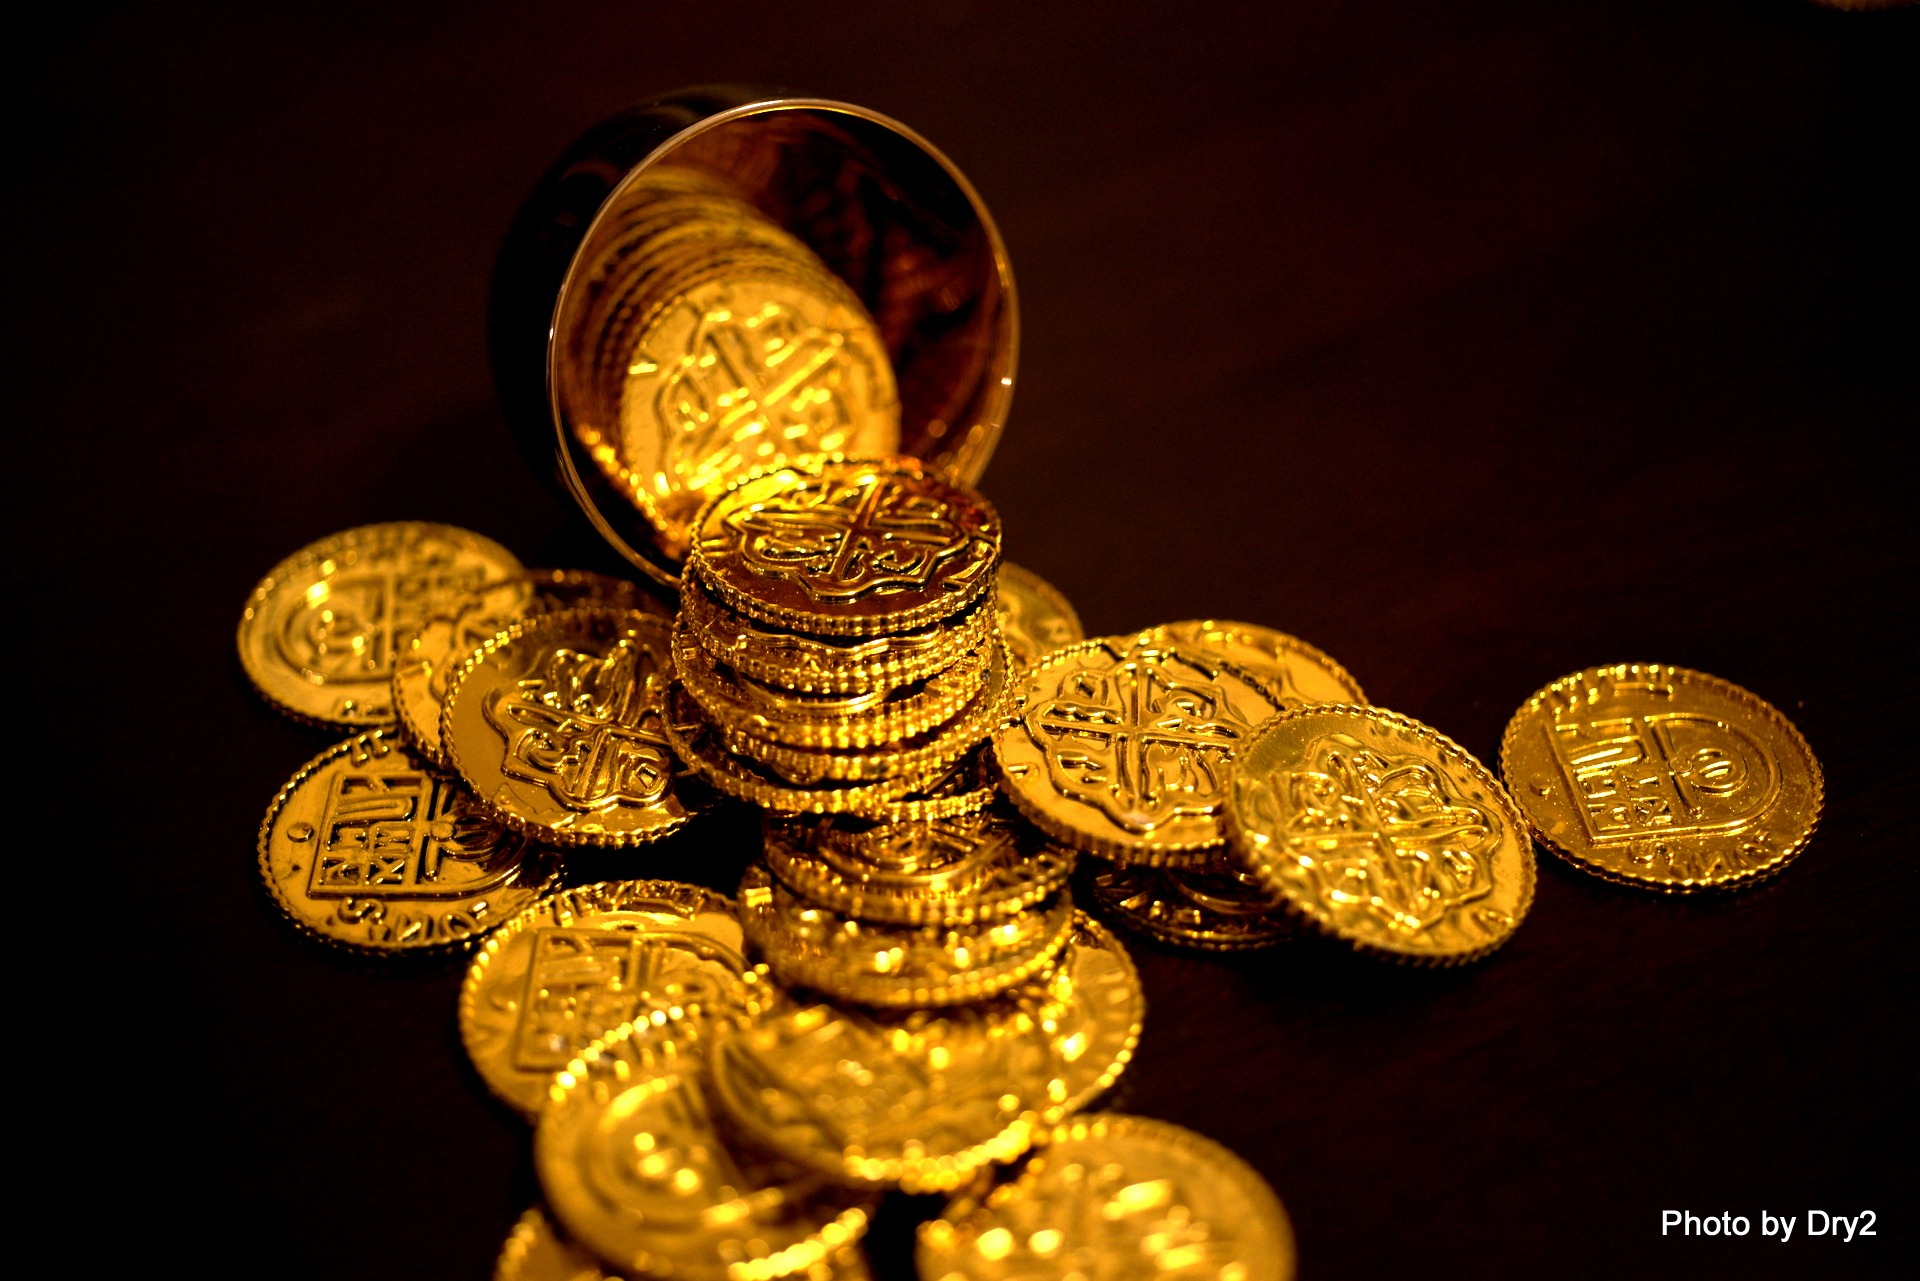
metal, money, business, cash, gold, currency, coin, change, rich, savings, coins, pennies, deposit, finance, wealth, budget, earnings, revenue, dollars, bitcoin